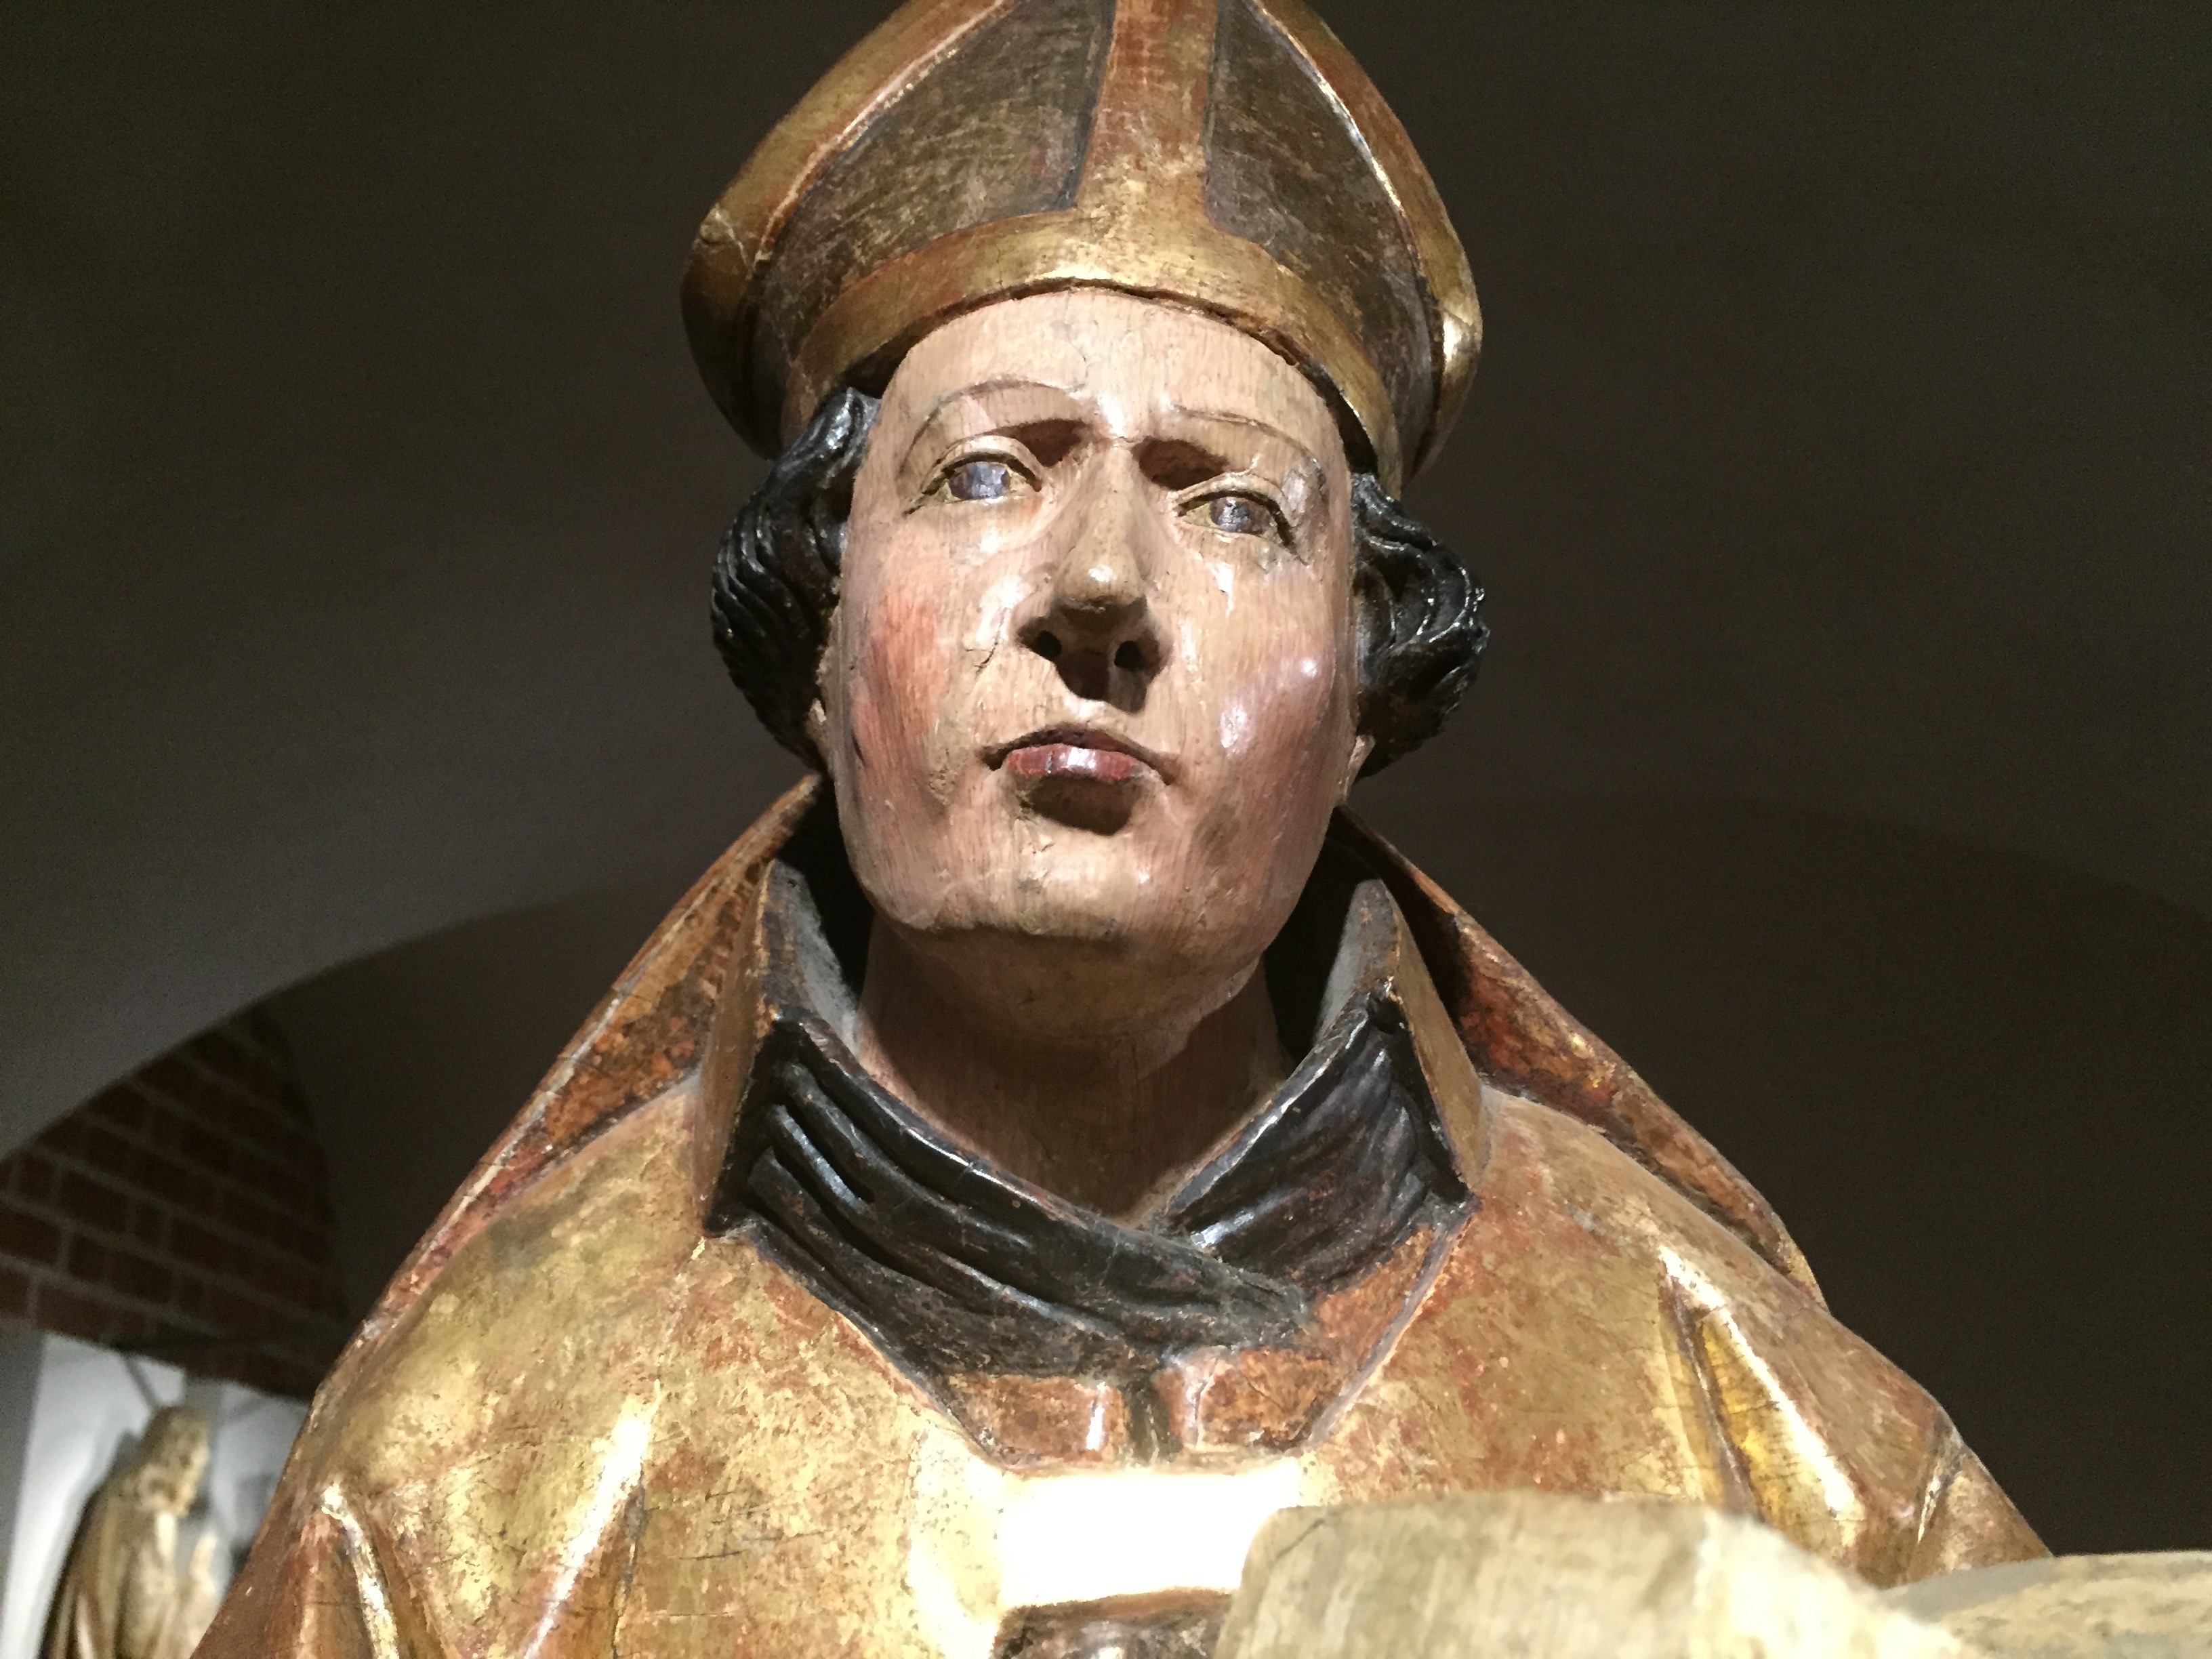
person, monument, statue, soldier, castle, sculpture, art, temple, head, poland, masuria, malbork, miner, ancient history, military officer